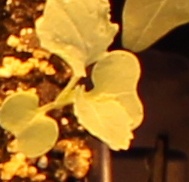
Label: Canola